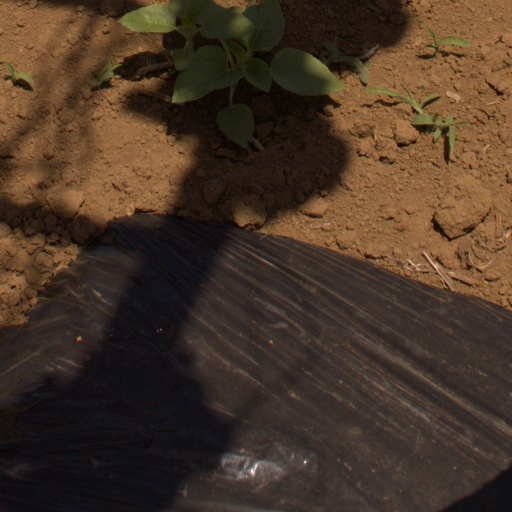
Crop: Jerusalem artichoke